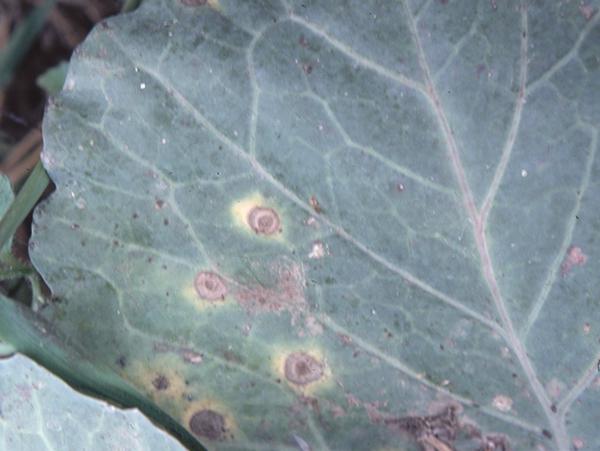
Plant: Broccoli
Disease: broccoli ring spot